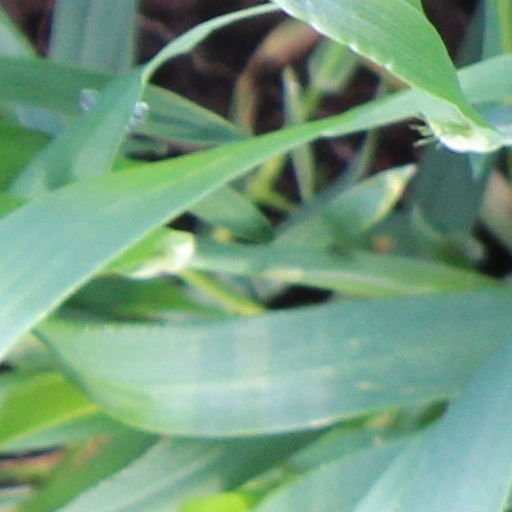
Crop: wheat